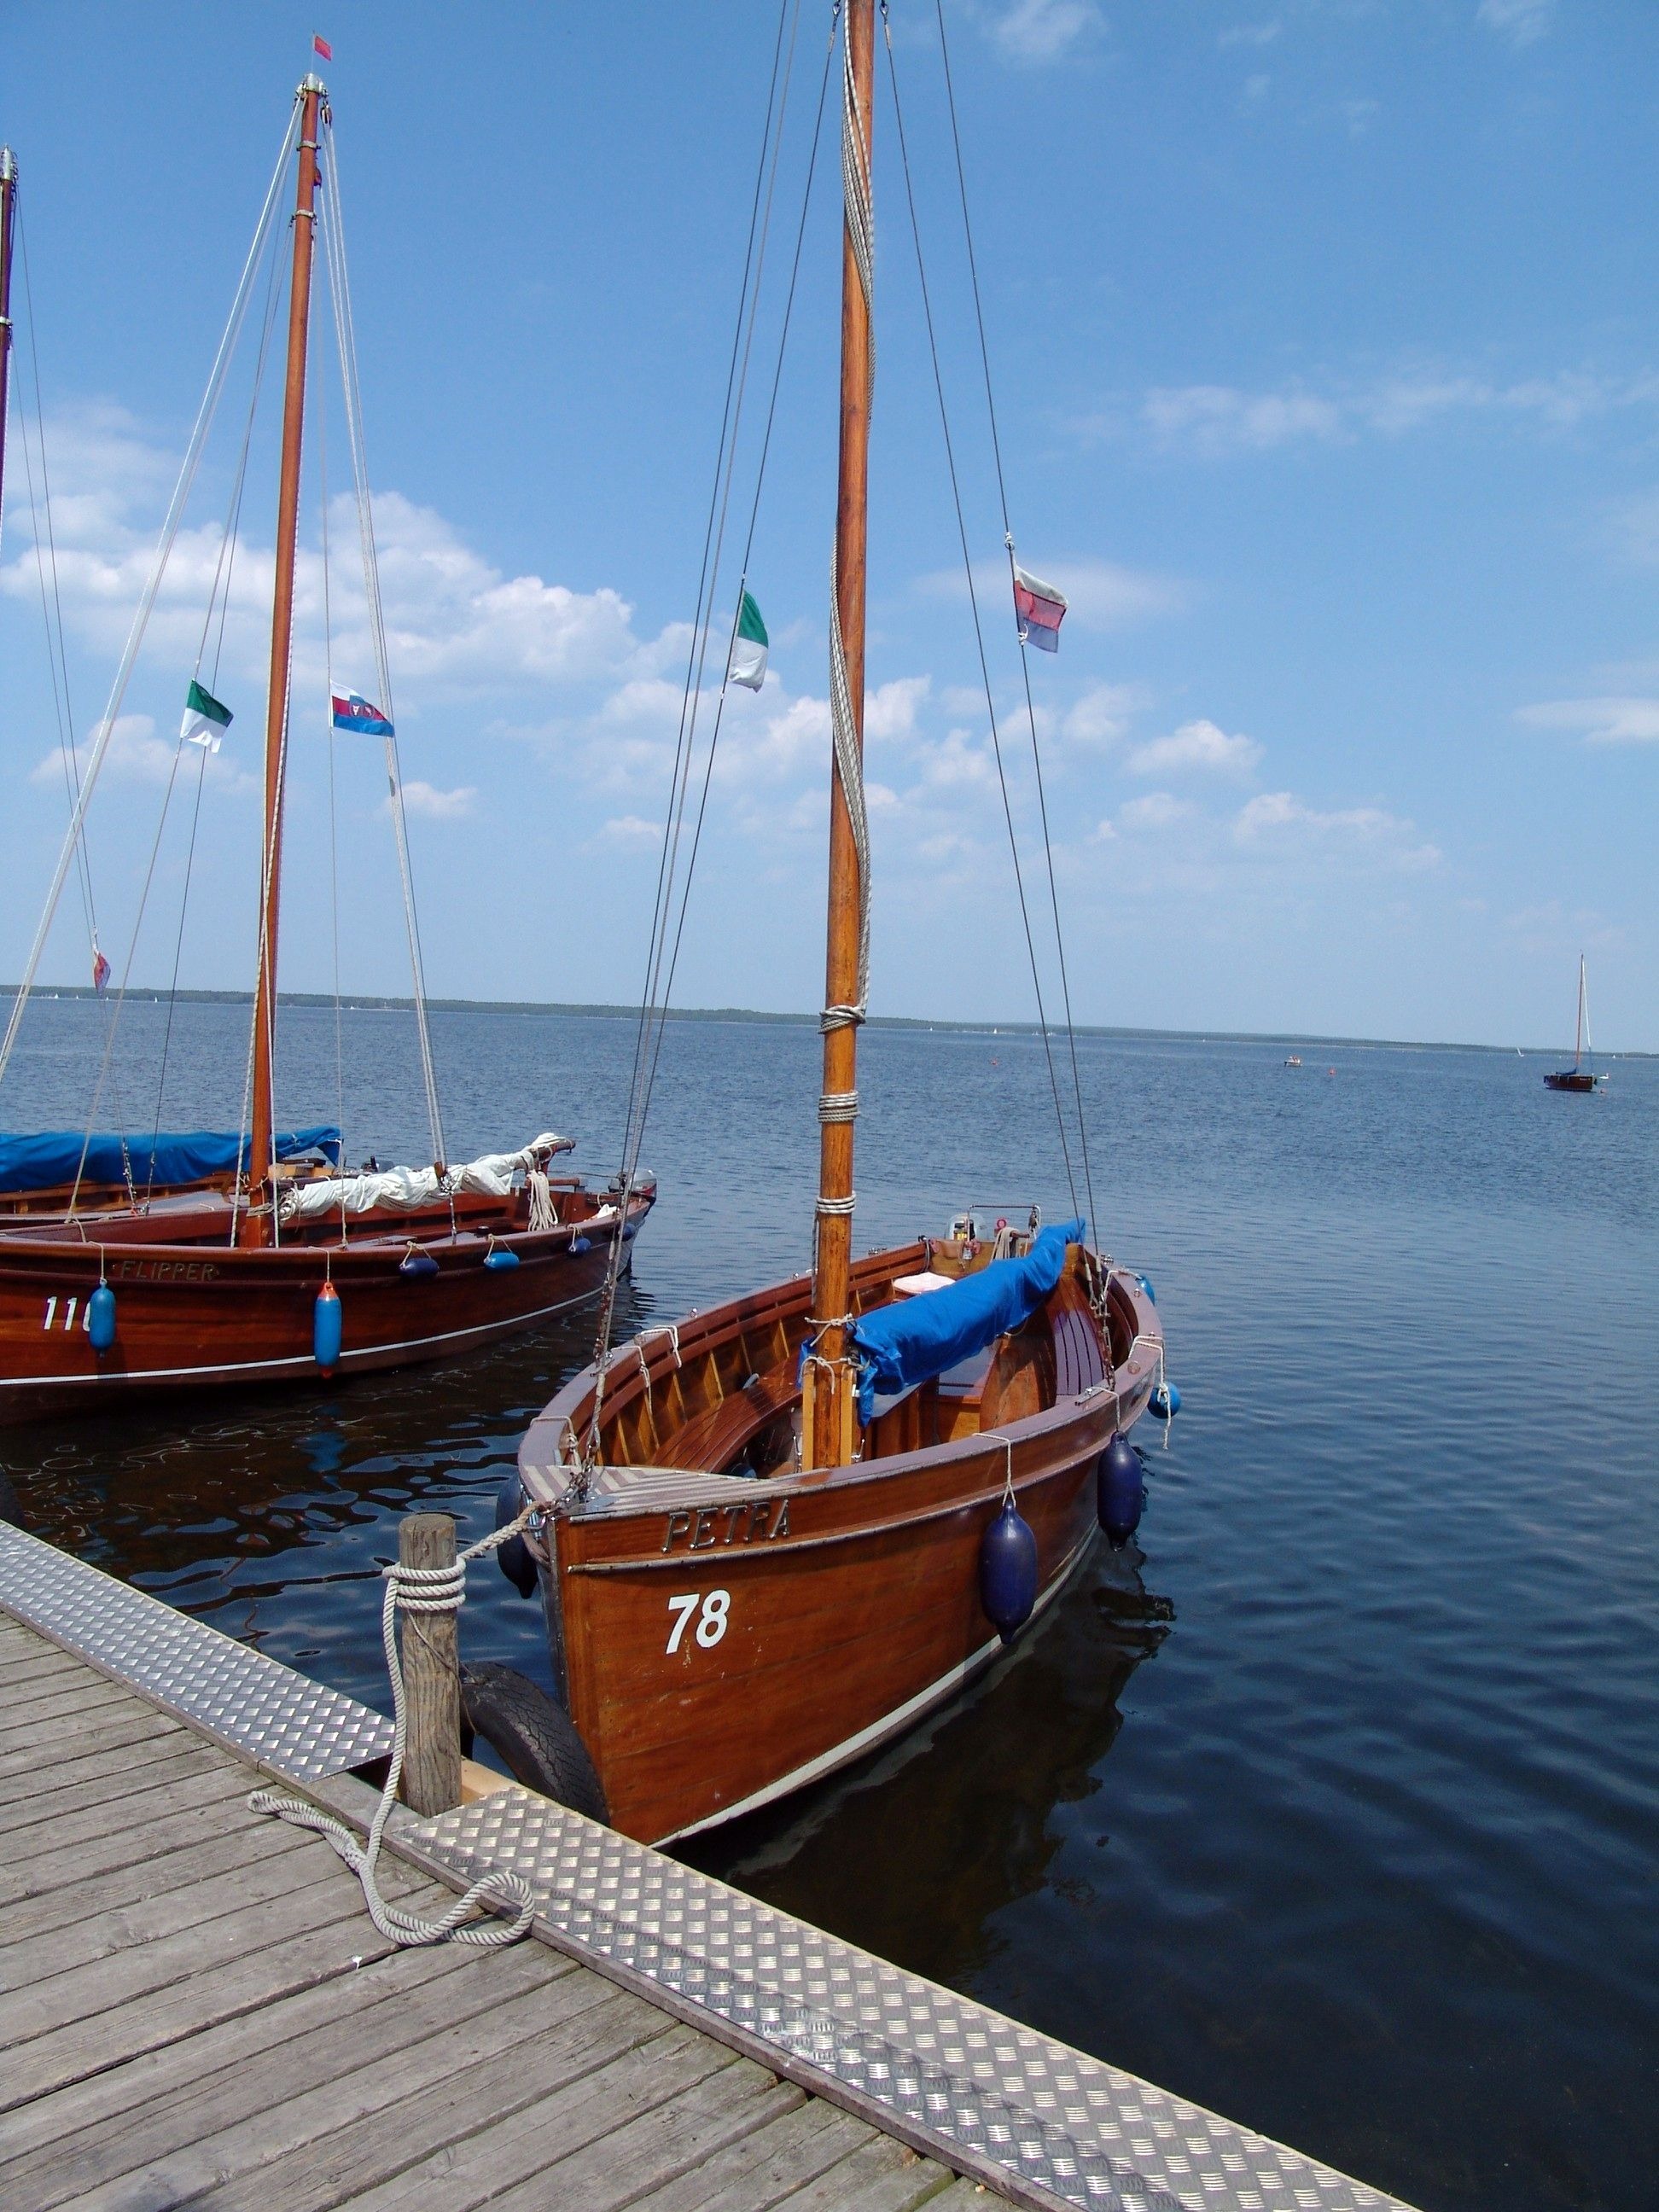
sea, coast, water, boat, ship, boot, web, vehicle, mast, sailing, yacht, bay, sailboat, sail, watercraft, schooner